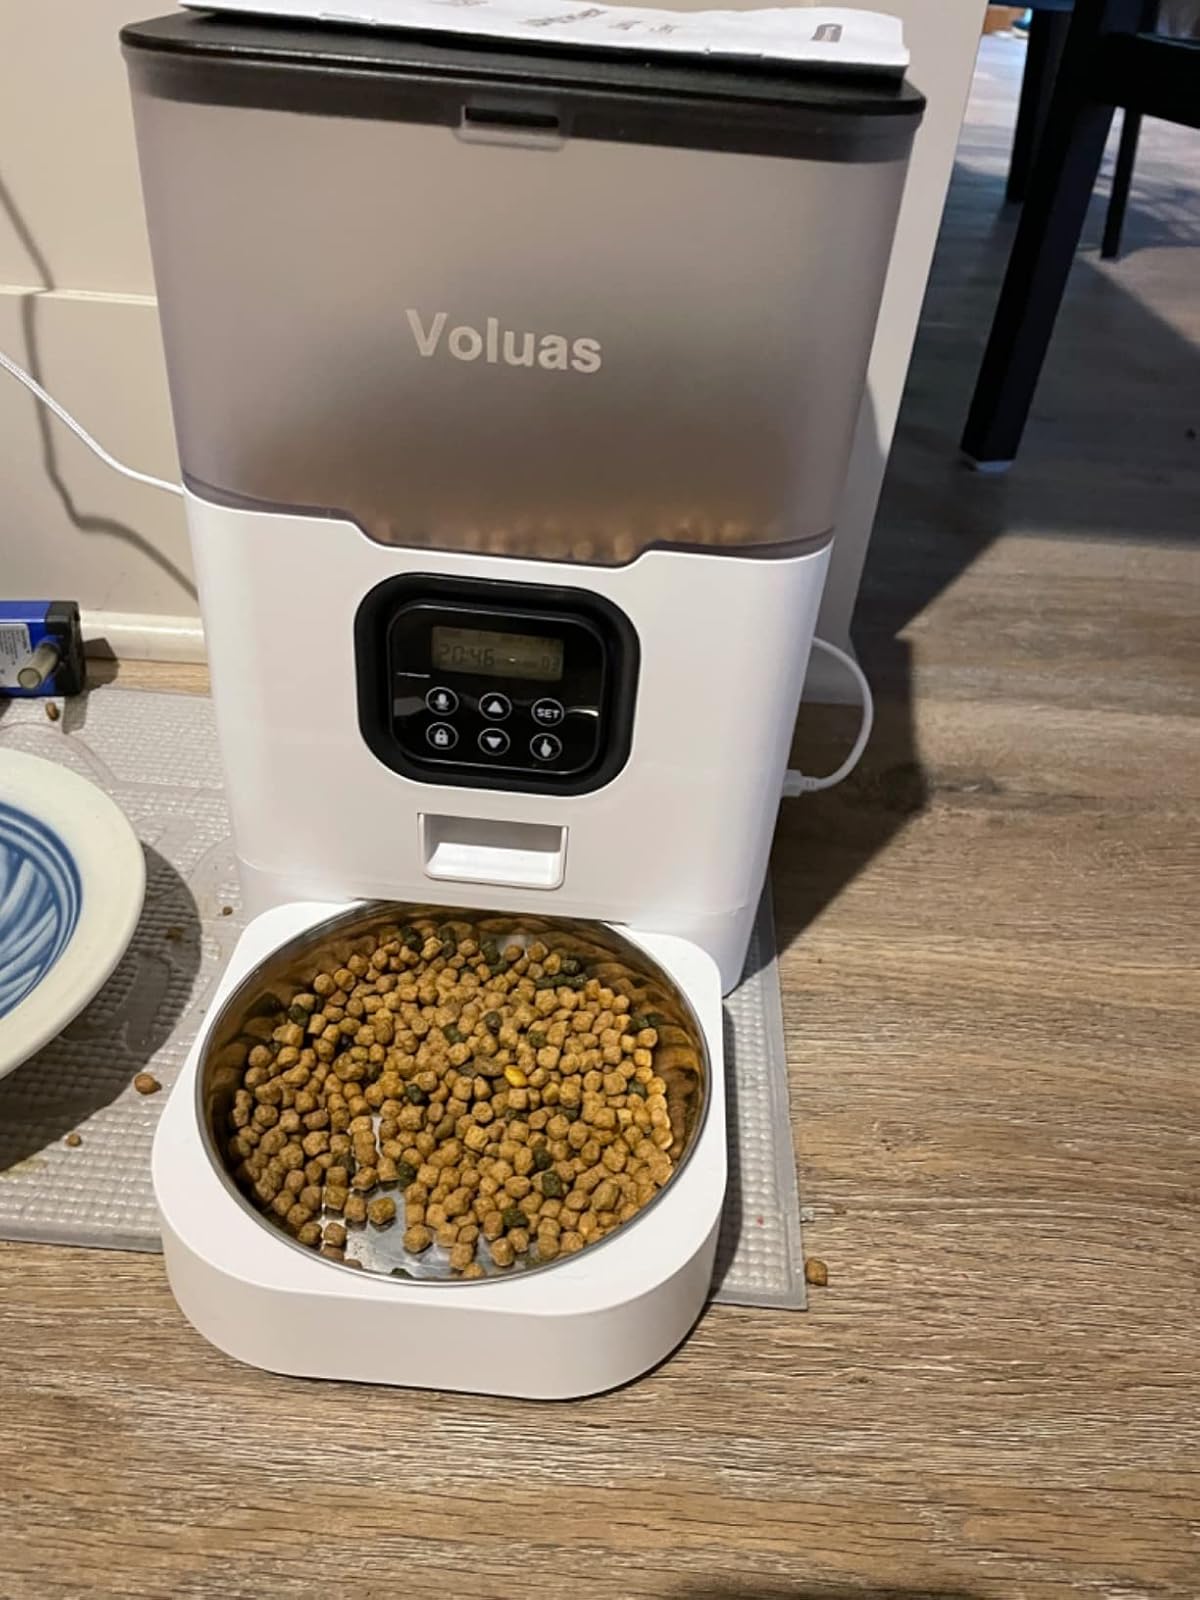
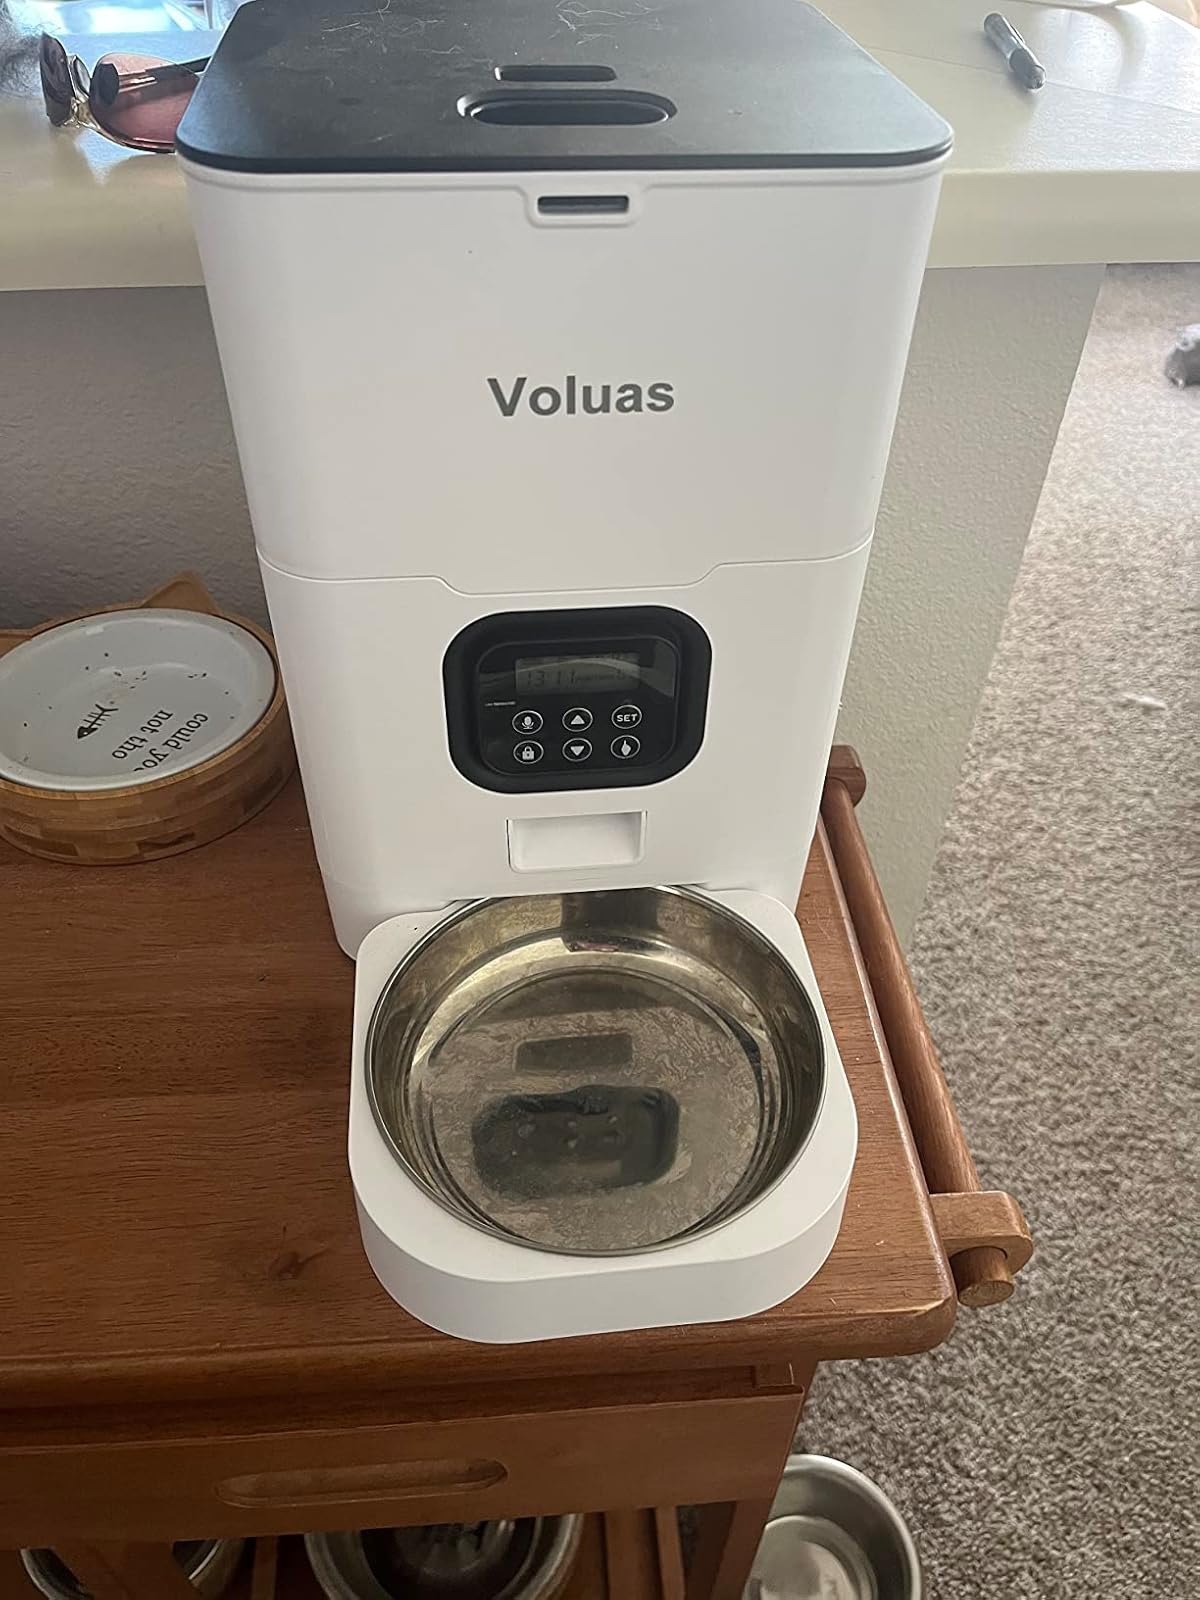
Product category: items_feeder
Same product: no